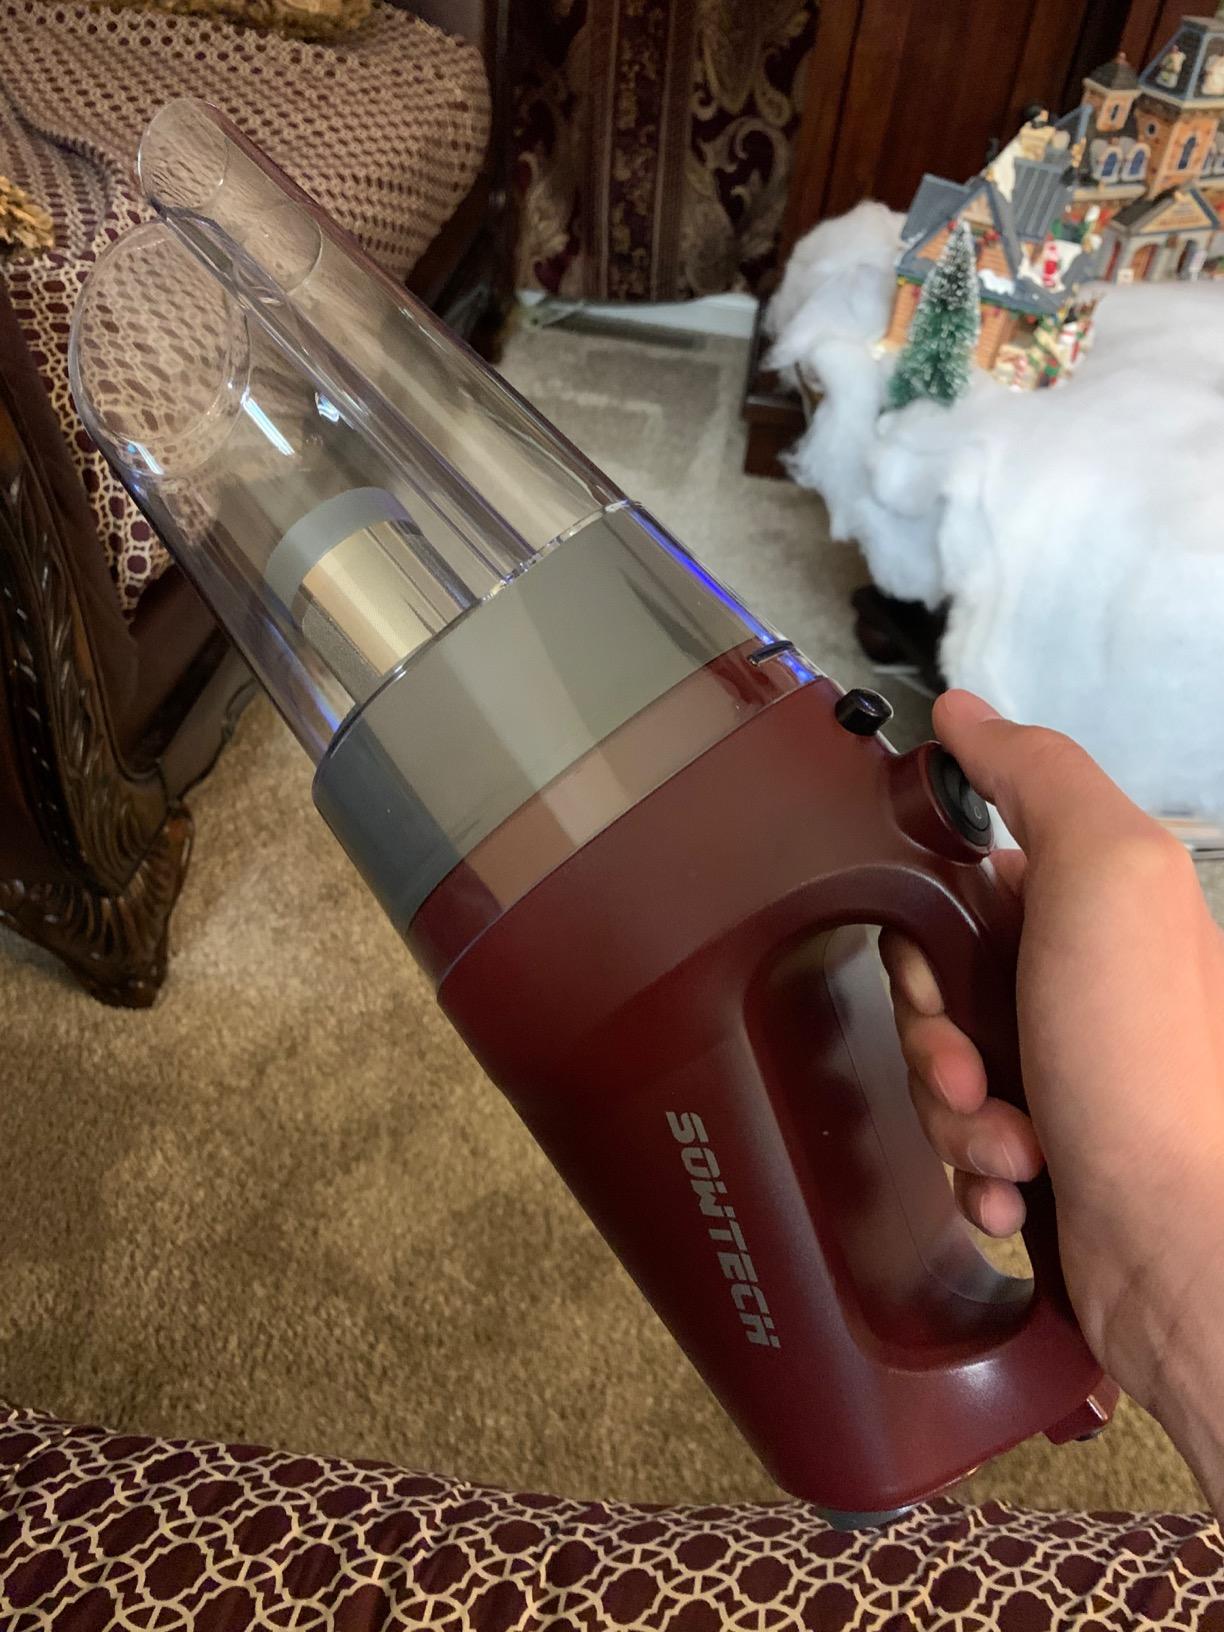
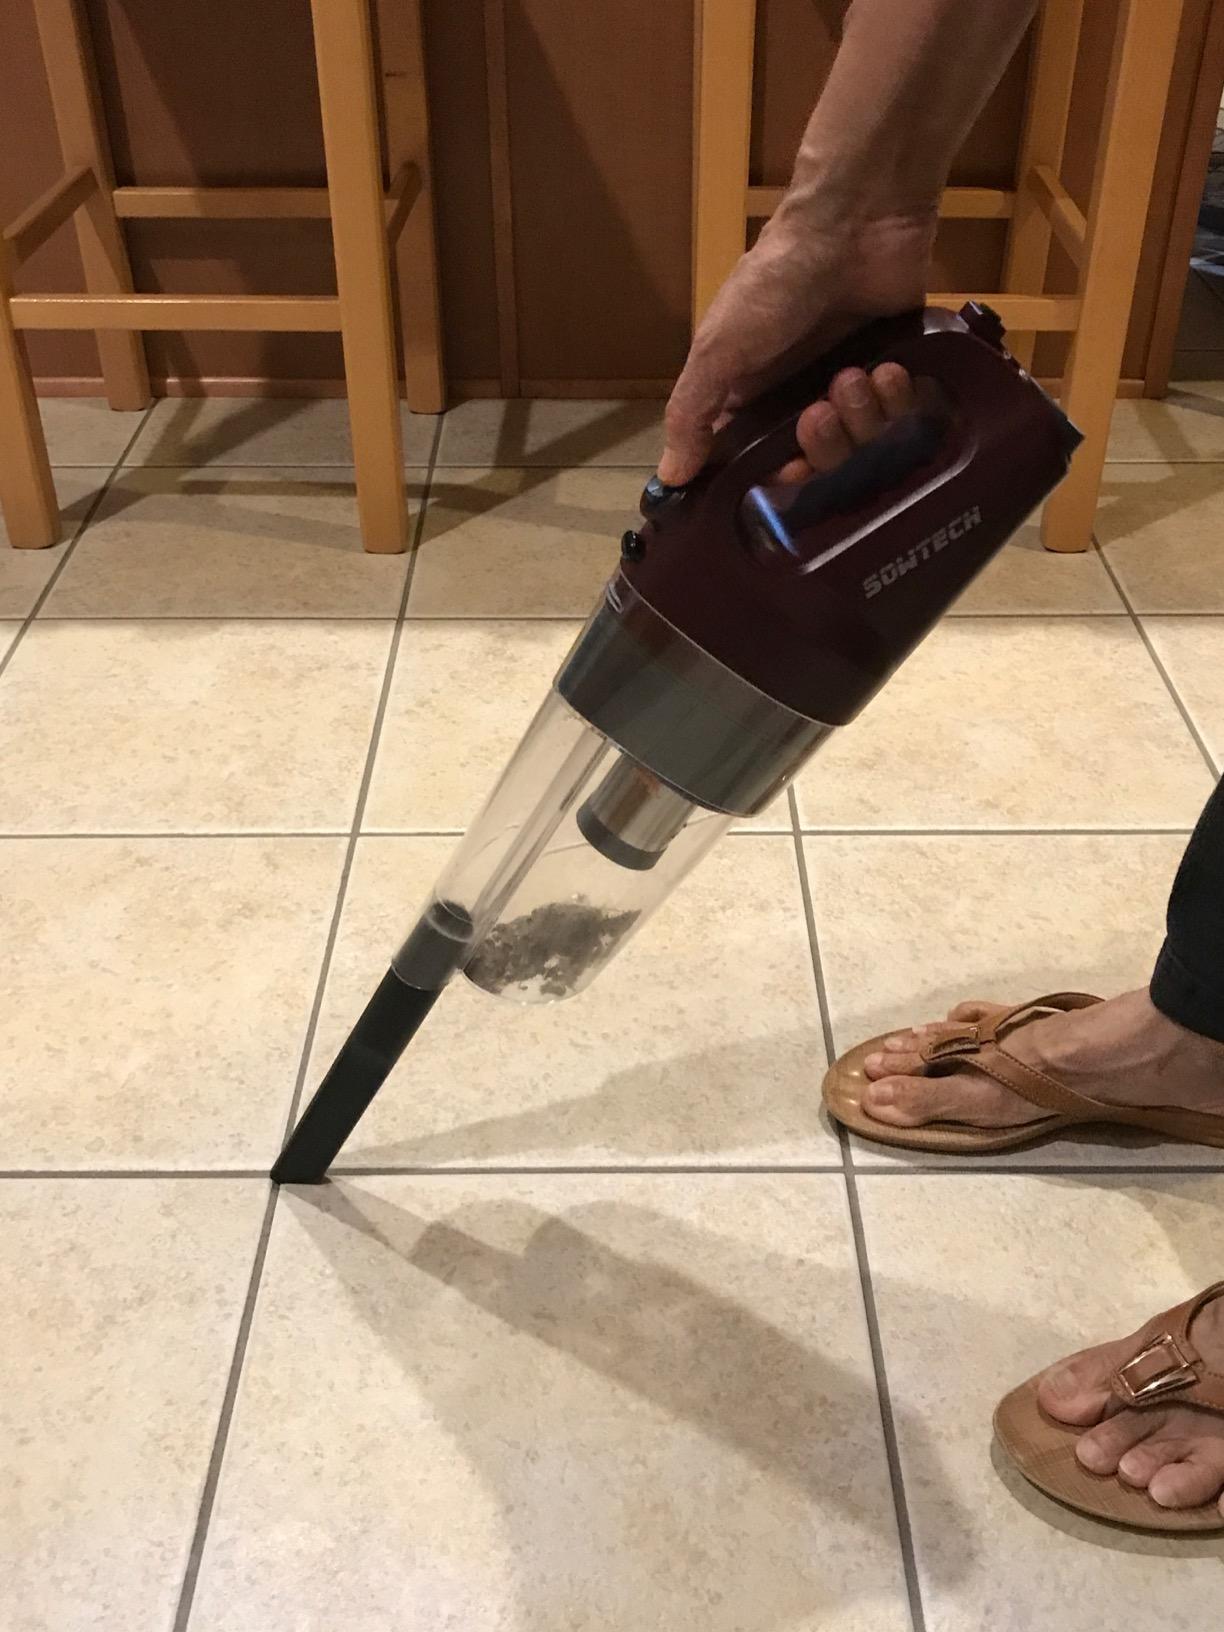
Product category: items_vacuum
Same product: yes